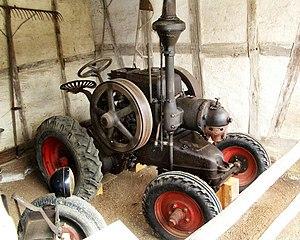
Heinrich Lanz AG était un constructeur allemand de machines agricoles situé à Mannheim. La société et sa marque LANZ ont été rachetées en 1956 par le fabricant américain John Deere.
Une locomobile automotrice, une routière à vapeur où un tracteur à vapeur est un machine à vapeur, qui, contrairement à la locomobile ordinaire, peut se déplacer par elle-même.